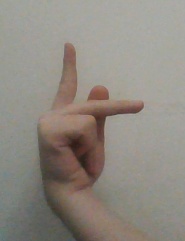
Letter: dha